Santa Clara, Lisbon

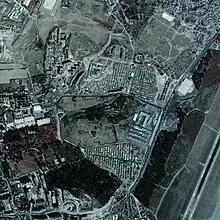

In the 20th century, Ameixoeira parish faced a period of decline, with its historic infrastructure deteriorating. To address this, social housing projects were established to relocate residents from nearby shantytowns, including Charneca, Cruz Vermelha, Vale do Forno, Odivelas, Quinta do Louro, Musgueira Sul, Musgueira Norte and Galinheiras. These initiatives, centered in the Galinheiras area, also included subsidized housing for young people. New developments like Alta de Lisboa transformed the traditionally rural and peaceful character of the parish, leading to it being considered a problematic area. It was even part of the European LUDA project, which aimed to identify and solve challenges in distressed urban areas.